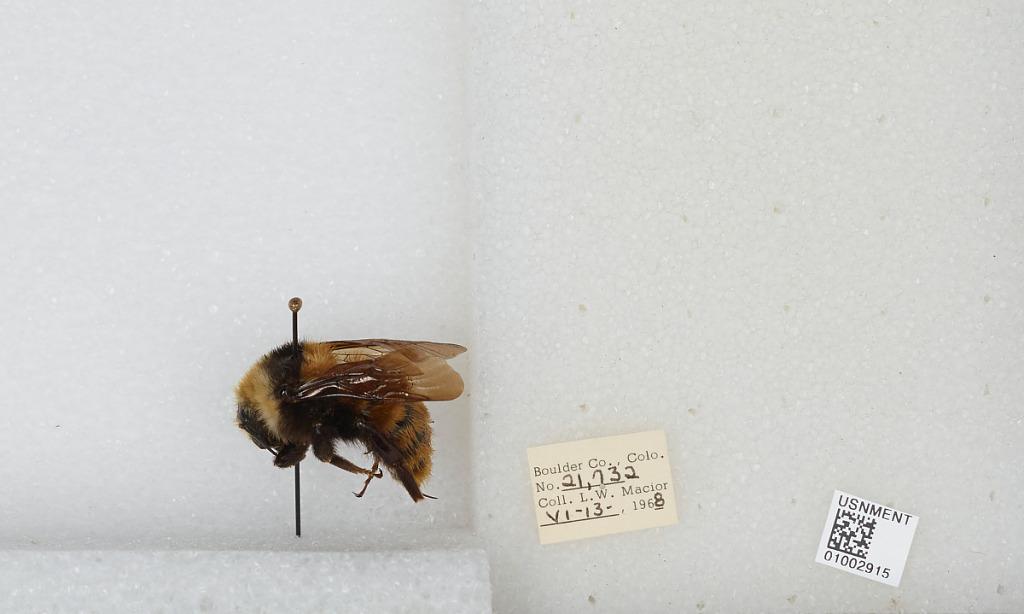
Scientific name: Bombus (Subterraneobombus) appositus Cresson
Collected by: L. Macior
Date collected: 1968-6-13
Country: United States
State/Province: Colorado
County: Boulder
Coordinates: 40.09, -105.36